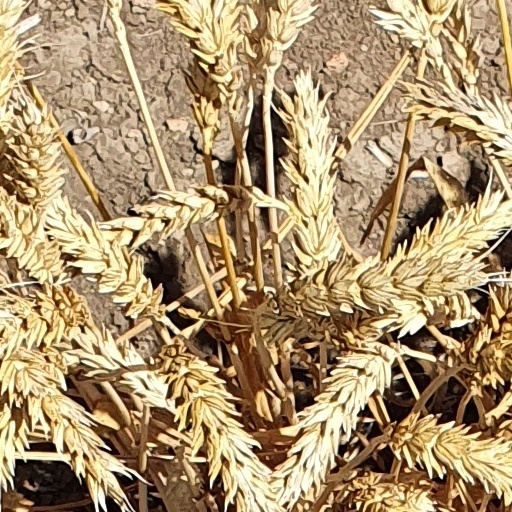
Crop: wheat